Colossal Cavern

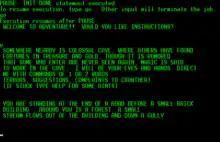
The "ADVENT" videogame: "Somewhere nearby is Colossal Cave, where others have found fortunes in treasure and gold."

The Bedquilt section of the caves was the inspiration and setting for the first text adventure computer game. Created by Will Crowther, a caver who spent many hours helping to survey the cave, and appropriately called "Colossal Cave" or "ADVENT", the computer game was expanded by Don Woods into the game now known as "Adventure" which was cited as inspiration for the popular text adventure game Zork.